Gangs of New York (1938 film)

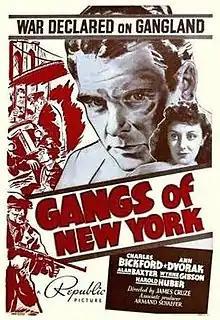

Gangs of New York is a 1938 American film directed by James Cruze and written by Samuel Fuller.